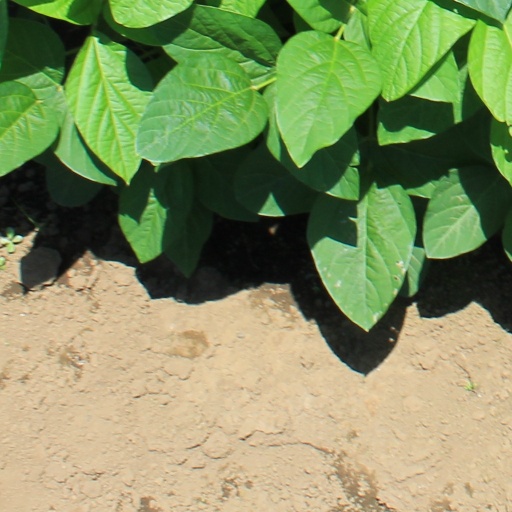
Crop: soybean